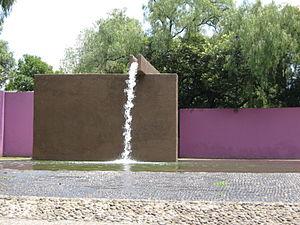
Luis Ramiro Barragán Morfín, né le 9 mars 1902 à Guadalajara, décédé le 22 novembre 1988 à Mexico, est un architecte mexicain. Il est l'un des plus célèbres architectes mexicains connu pour son style, synthèse entre l’architecture vernaculaire et Moderniste. Il a été distingué par le prix Pritzker en 1980 et sa Maison-atelier est classée en 2004 au patrimoine mondial de l'humanité.